Chairman Mao Memorial Hall

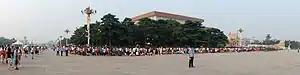
A queue to enter the memorial hall

The building's design is intended to incorporate traditional Chinese aesthetics without invoking the themes of imperial tombs. Gu Mu instructed the architects that the design should glorify revolutionary achievement.